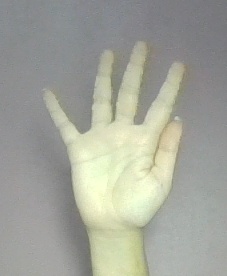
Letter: sheen